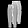
Label: Trouser